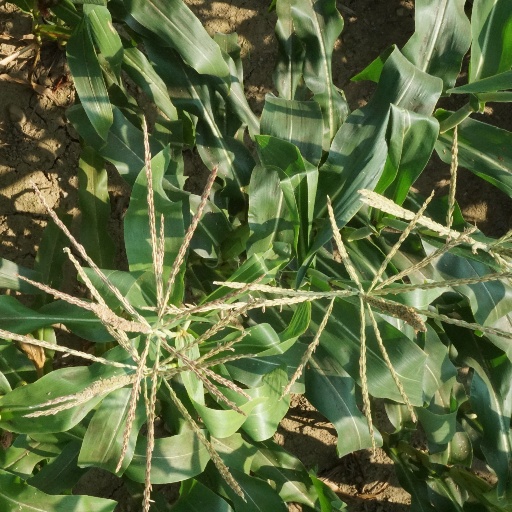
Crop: maize; corn